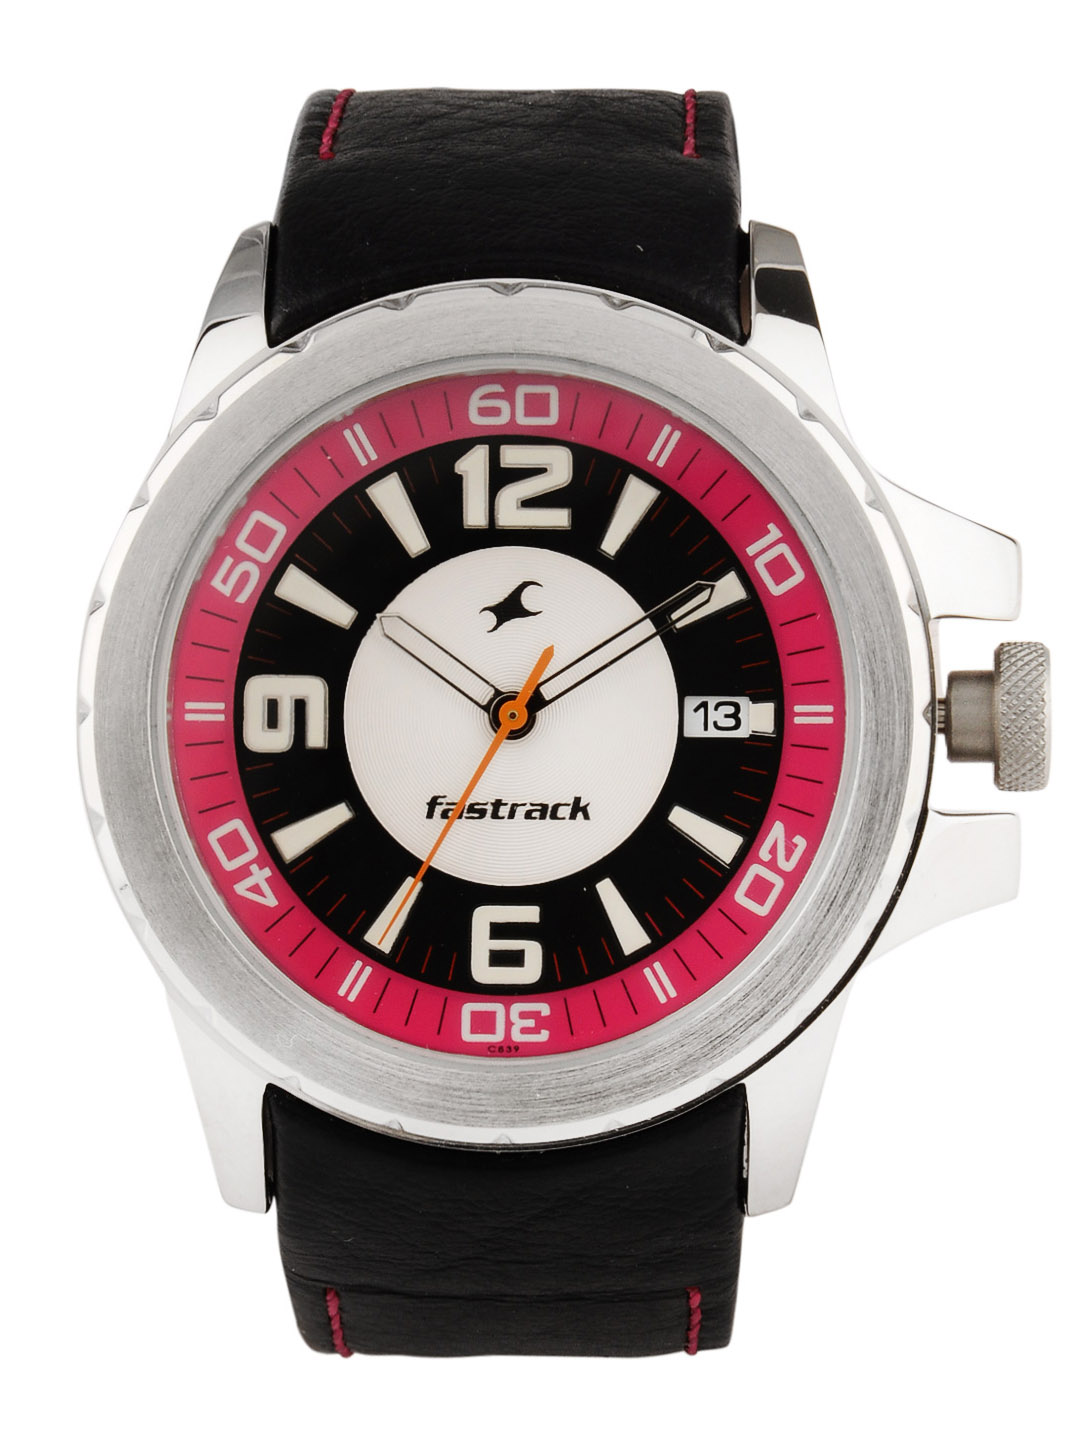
Fastrack Men Black Watch
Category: Accessories / Watches / Watches
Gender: Men
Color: Black
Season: Winter 2016
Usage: Casual